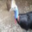
Label: bird